Pleasure Island (North Carolina)

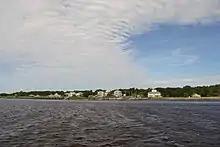
A modern view of Seabreeze from the Atlantic Intracoastal Waterway

The company acquired the rights to build a small railroad across the island which roughly followed what today is Harper Avenue. They built hotels and restaurants near the beach along with various other amenities to attract visitors. This included a pavilion on the ocean that "was designed by Henry Bonitz, who also designed the famous Lumina at Wrightsville Beach." That first year, thousands of people took Harper's steamship ride down the Cape Fear River to visit his beachside attraction. Carolina Beach grew steadily as a summertime vacation destination over the next several decades. By the 1940s a small year-round population began to take hold. Despite devastating fires and hurricanes, the town continued to thrive, with new businesses, dance pavilions and a boardwalk. After a brief period of decline in the late twentieth century, Carolina beach is now flourishing with the addition of a refurbished boardwalk as well as many new restaurants, businesses and beachfront hotels.